Charulata

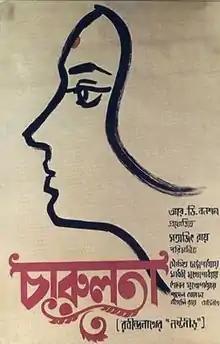
Film poster

Charulata (also known as "The Lonely Wife") is a 1964 Indian drama film written and directed by Satyajit Ray. Based on Rabindranath Tagore's novella "Nastanirh", it stars Soumitra Chatterjee, Madhabi Mukherjee, and Shailen Mukherjee. The film is widely regarded as one of Ray’s finest works, and is frequently included in lists of the greatest films ever made.